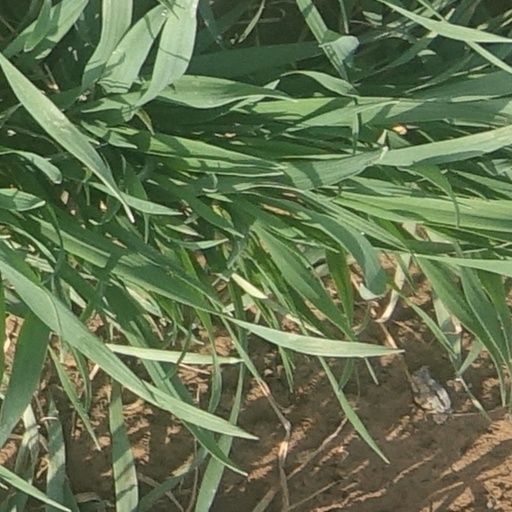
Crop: wheat